U2 Live at Red Rocks: Under a Blood Red Sky

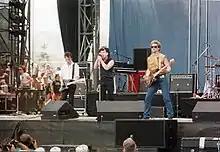
U2 performing at the US Festival in May 1983, six days before the Red Rocks show.

Filming costs were estimated at , which included the illumination of the cliffs, a mobile sound recording unit, and a helicopter to film aerial footage. With U2 only able to invest $30,000, Fey agreed to help finance the project, along with Island Records. A joint production company called "U2 at Red Rocks Associates" was subsequently established to fund the filming; the three parties split costs and shared profits from television rights and video sales. The radio rights were sold to American radio network NBC for inclusion in its concert series "The Source". Throughout the United States leg of their War Tour, U2 filled venues with capacities similar to that of Red Rocks, leading the band to anticipate that the filming would take place before a sold-out audience and that the concert's revenues would help to offset production costs.